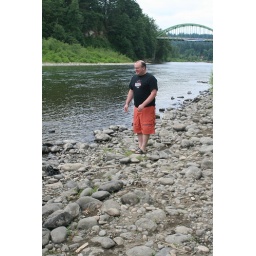
Michael getting someone wet------throwing rocks in the river